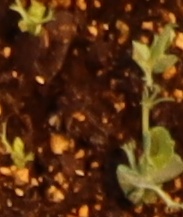
Label: Field Pea